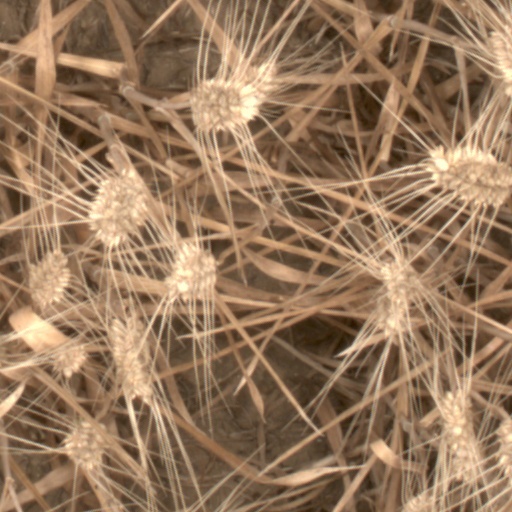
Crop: wheat